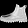
Label: Ankle boot